Against Androtion

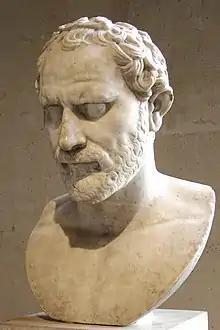
Bust of Demosthenes (Louvre, Paris, France)

The case was brought in 355/4 by Diodoros and Euktemon, and concerned Androtion's proposal that the council of that year be awarded a crown for their services. This was a customary award for the outgoing council every year, but the crown was only to be awarded to a council that had built a certain number of triremes that year. Despite the council of 355/4 BC having built no triremes, Androtion proposed that the crown should be awarded. After Androtion's proposal was passed, Euktemon and Diodorus brought a prosecution against Androtion claiming that the proposal had been illegal.